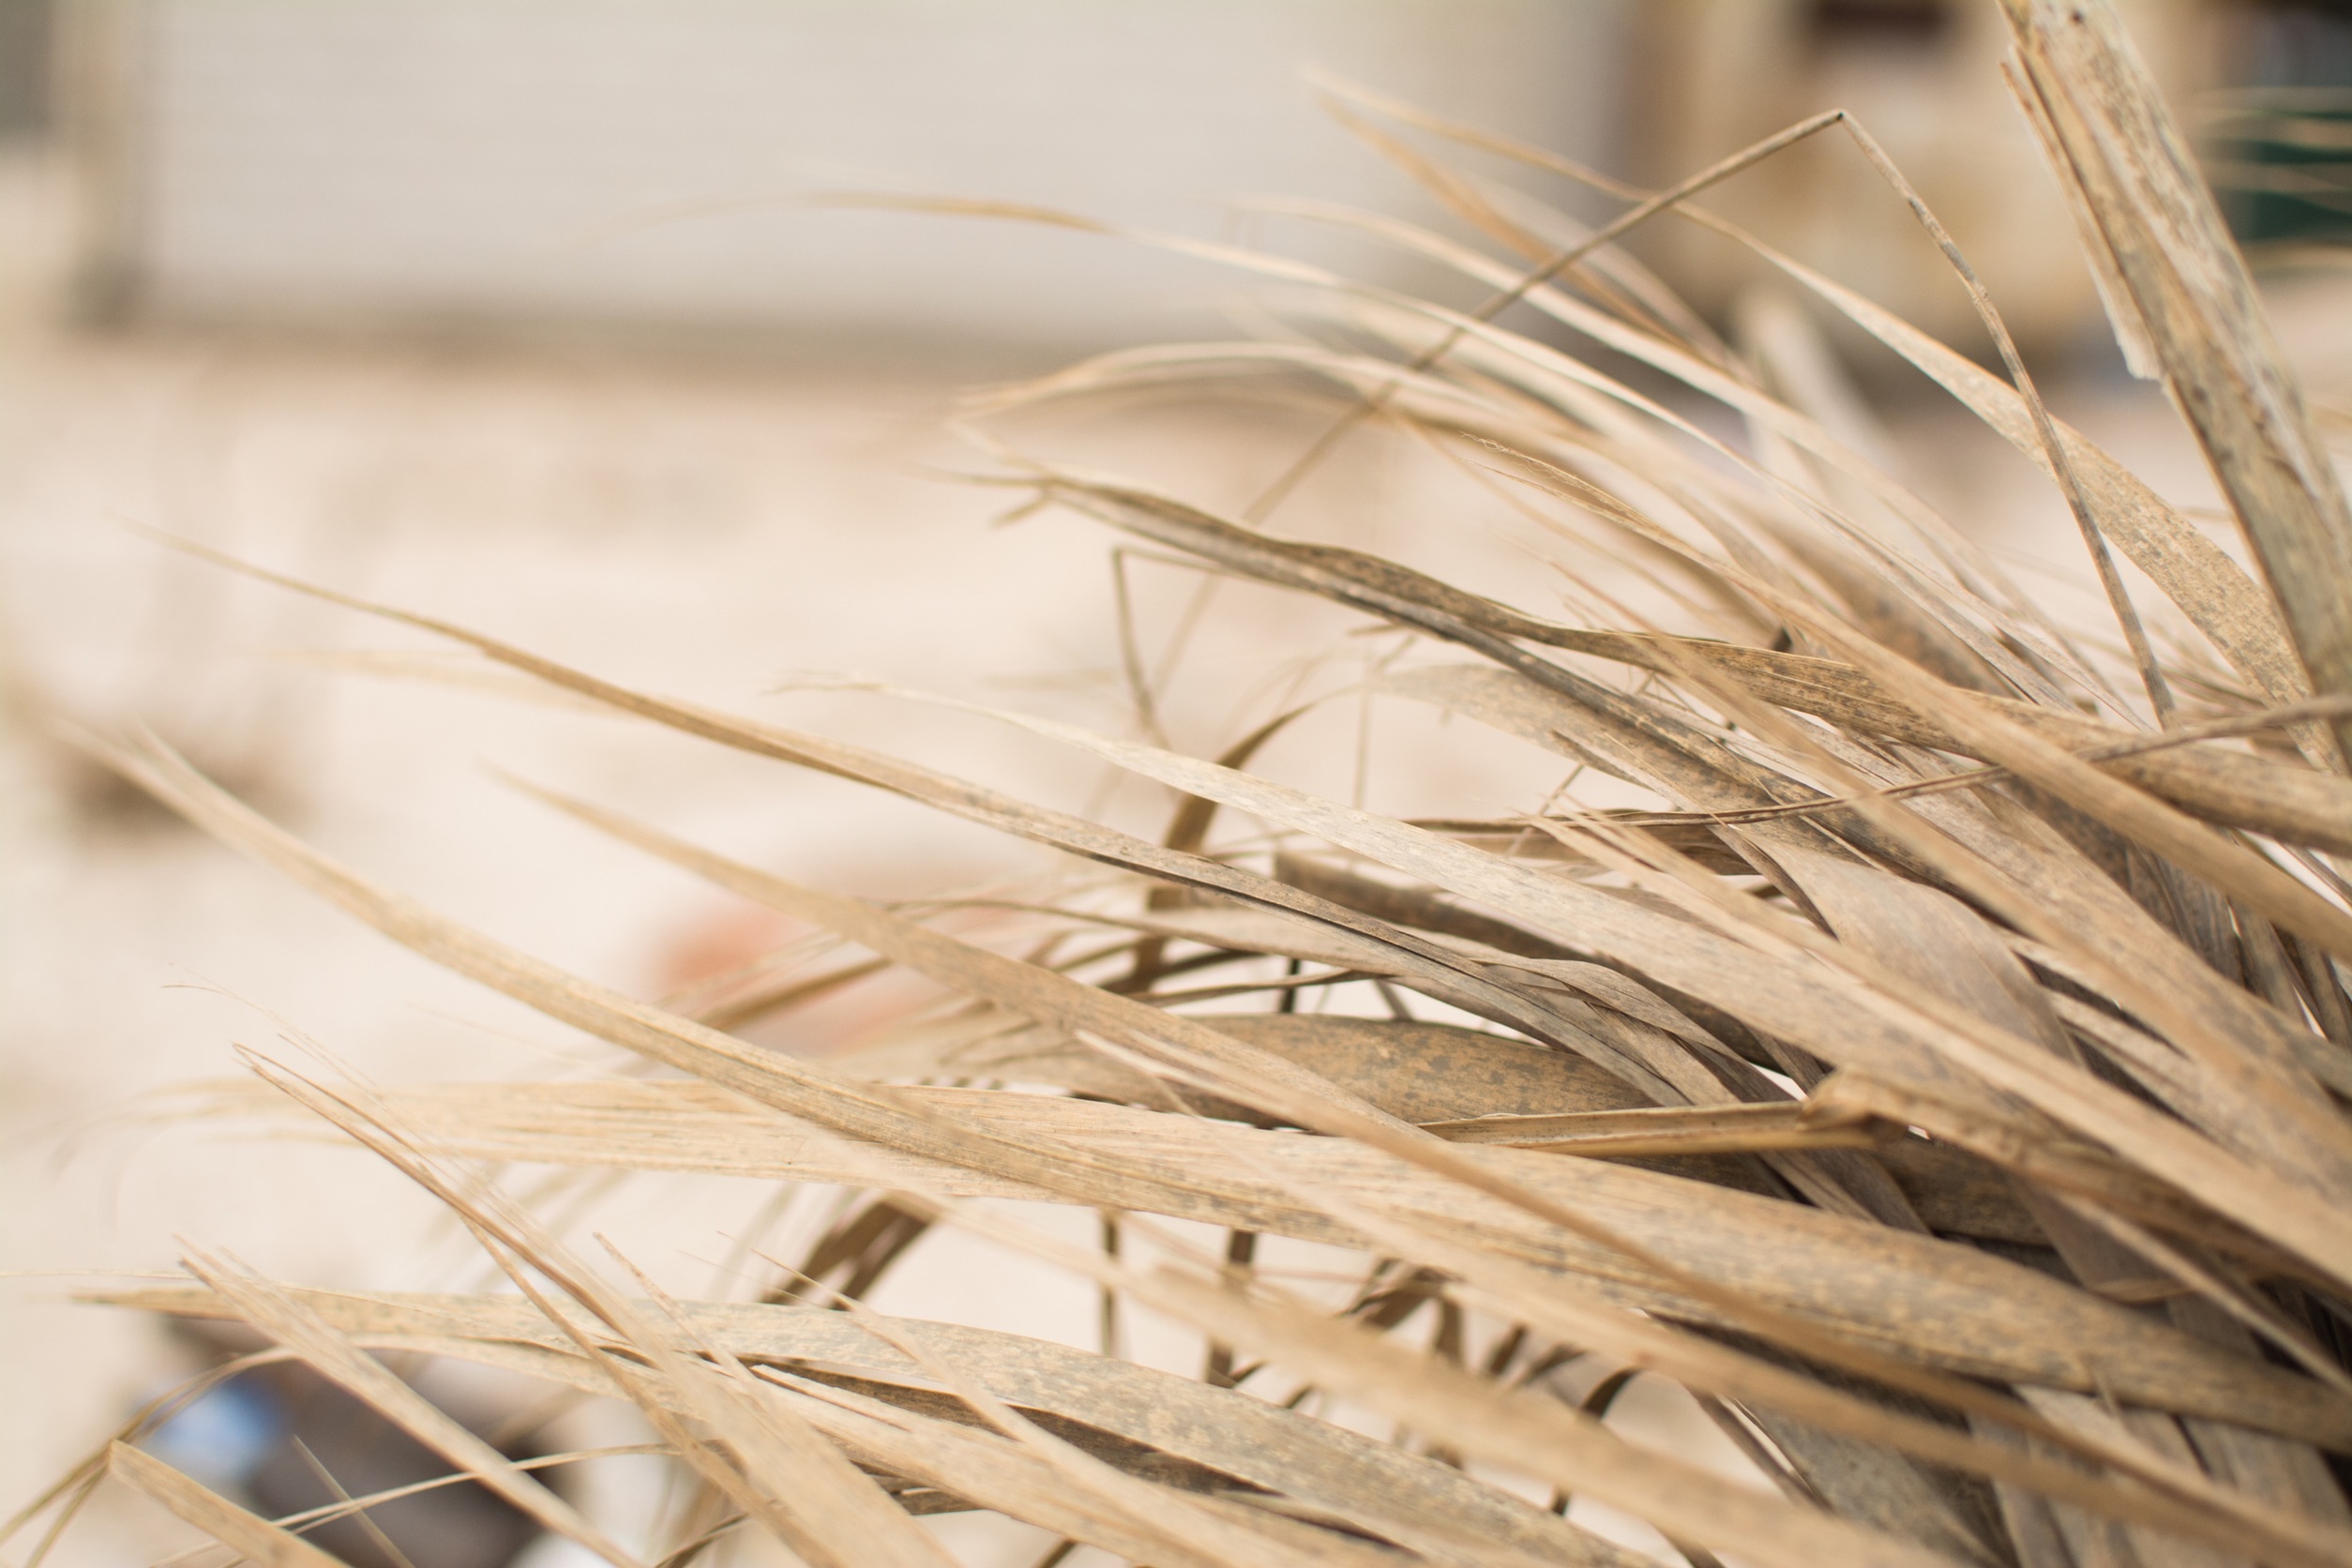
nature, grass, outdoor, branch, plant, wood, field, meadow, wheat, land, environment, food, agriculture, plants, twig, close up, flowering plant, grass family, land plant